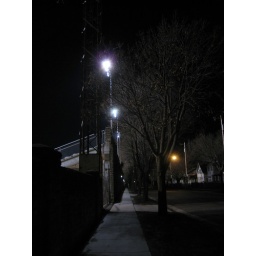
The sidewalk by the Mifflin street soccer stadium